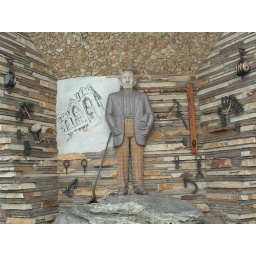
You're in my house now boy !